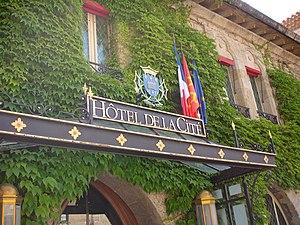
Carcassonne (Aude, France) - Hôtel de la Cité
Carcassonne est une commune française, préfecture du département de l'Aude dans la région Occitanie.
Cet article recense les monuments historiques protégé au titre du Patrimoine du XXᵉ siècle du département de l'Aude, en France.
Ce tableau présente la liste de tous les monuments historiques classés ou inscrits dans la ville de Carcassonne, Aude, en France.